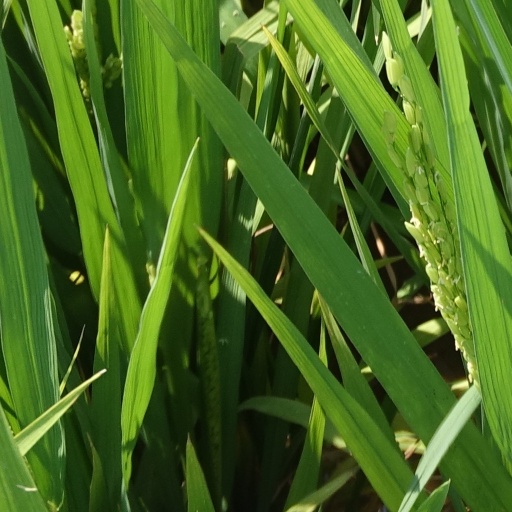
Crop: rice